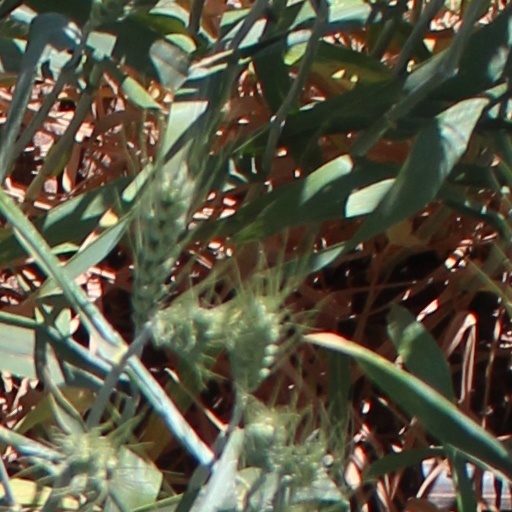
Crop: wheat